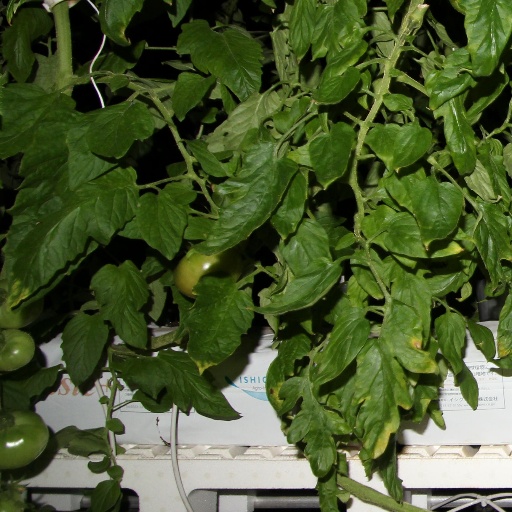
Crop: tomato